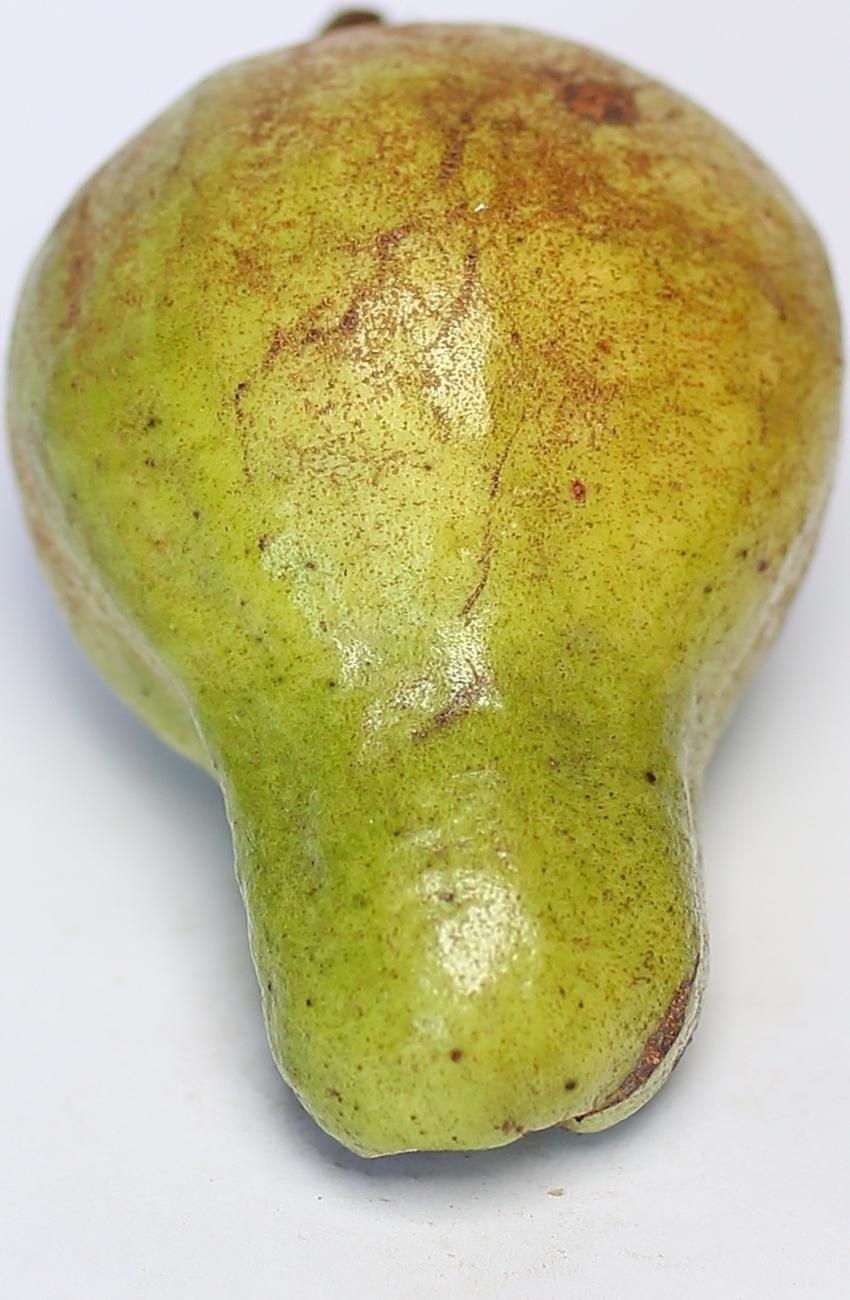
Maturity: mature-green
Variety: local-sindhi